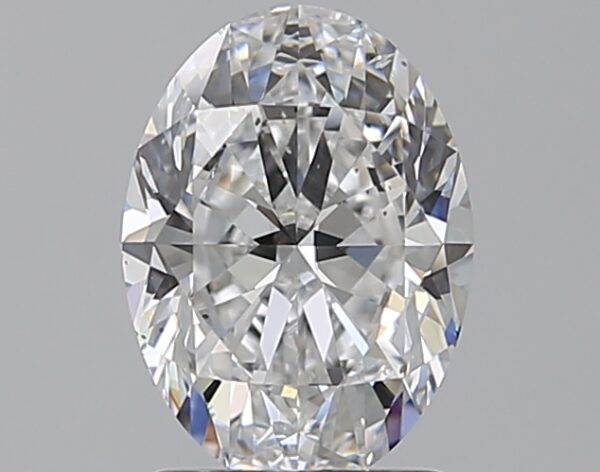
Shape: oval
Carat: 1.7
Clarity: VS2
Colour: D
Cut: VG
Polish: EX
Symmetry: EX
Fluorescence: N
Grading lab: GIA
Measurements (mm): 9 x 6.57 x 4.25